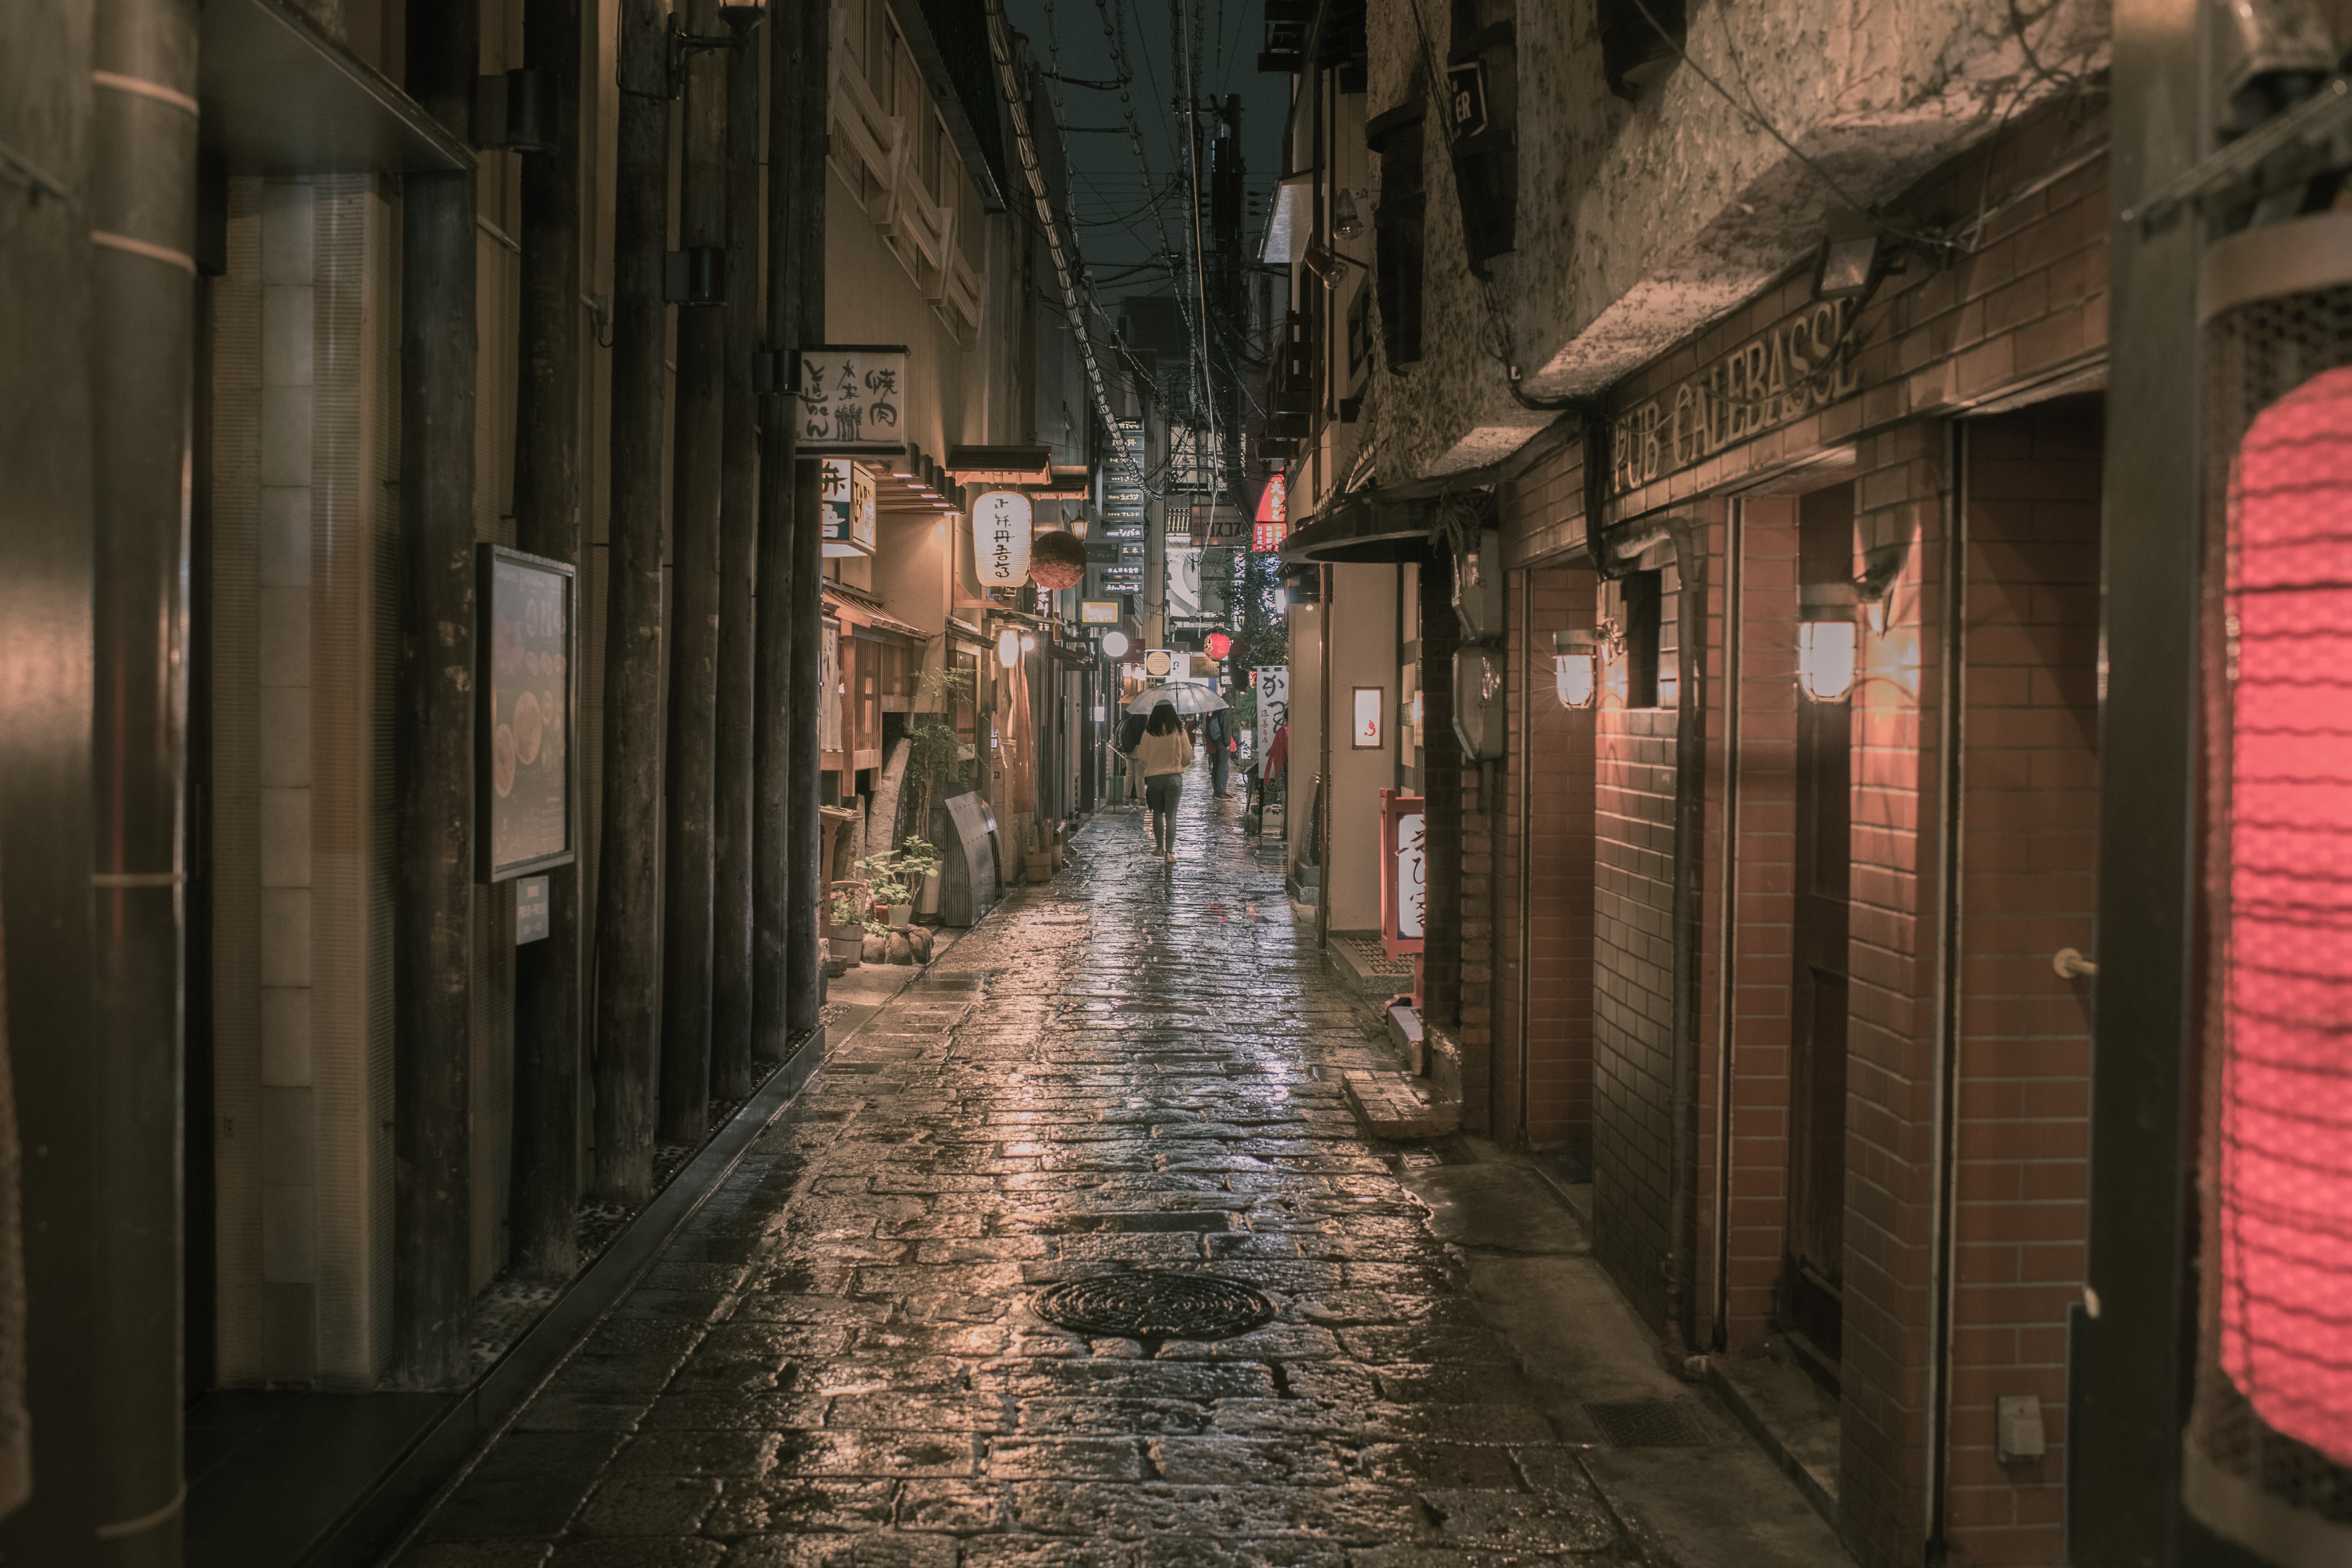
alley, road, street, infrastructure, town, city, night, sky, facade